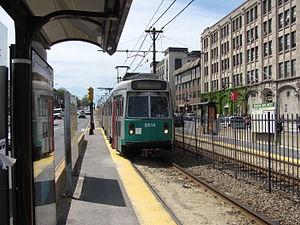
La Branche B de la ligne verte du métro de Boston, également appelé Branche de Commonwealth Avenue ou dbranche de Collège de Boston, est une branche de la Ligne verte de la Massachusetts Bay Transportation Authority dans la région de Boston. Cette ligne longe Commonwealth Avenue avec des véhicules légers sur rail. Après la descente de Blandford Street, les voies se joignent aux branches C et D à Kenmore Station.